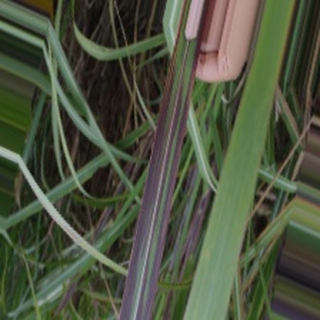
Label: sugarcane_bacterial_blight